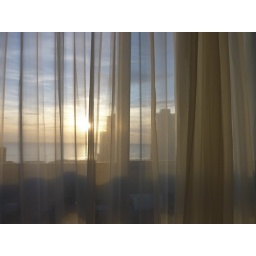
Outside our bedroom window in the morning. Pretty great.